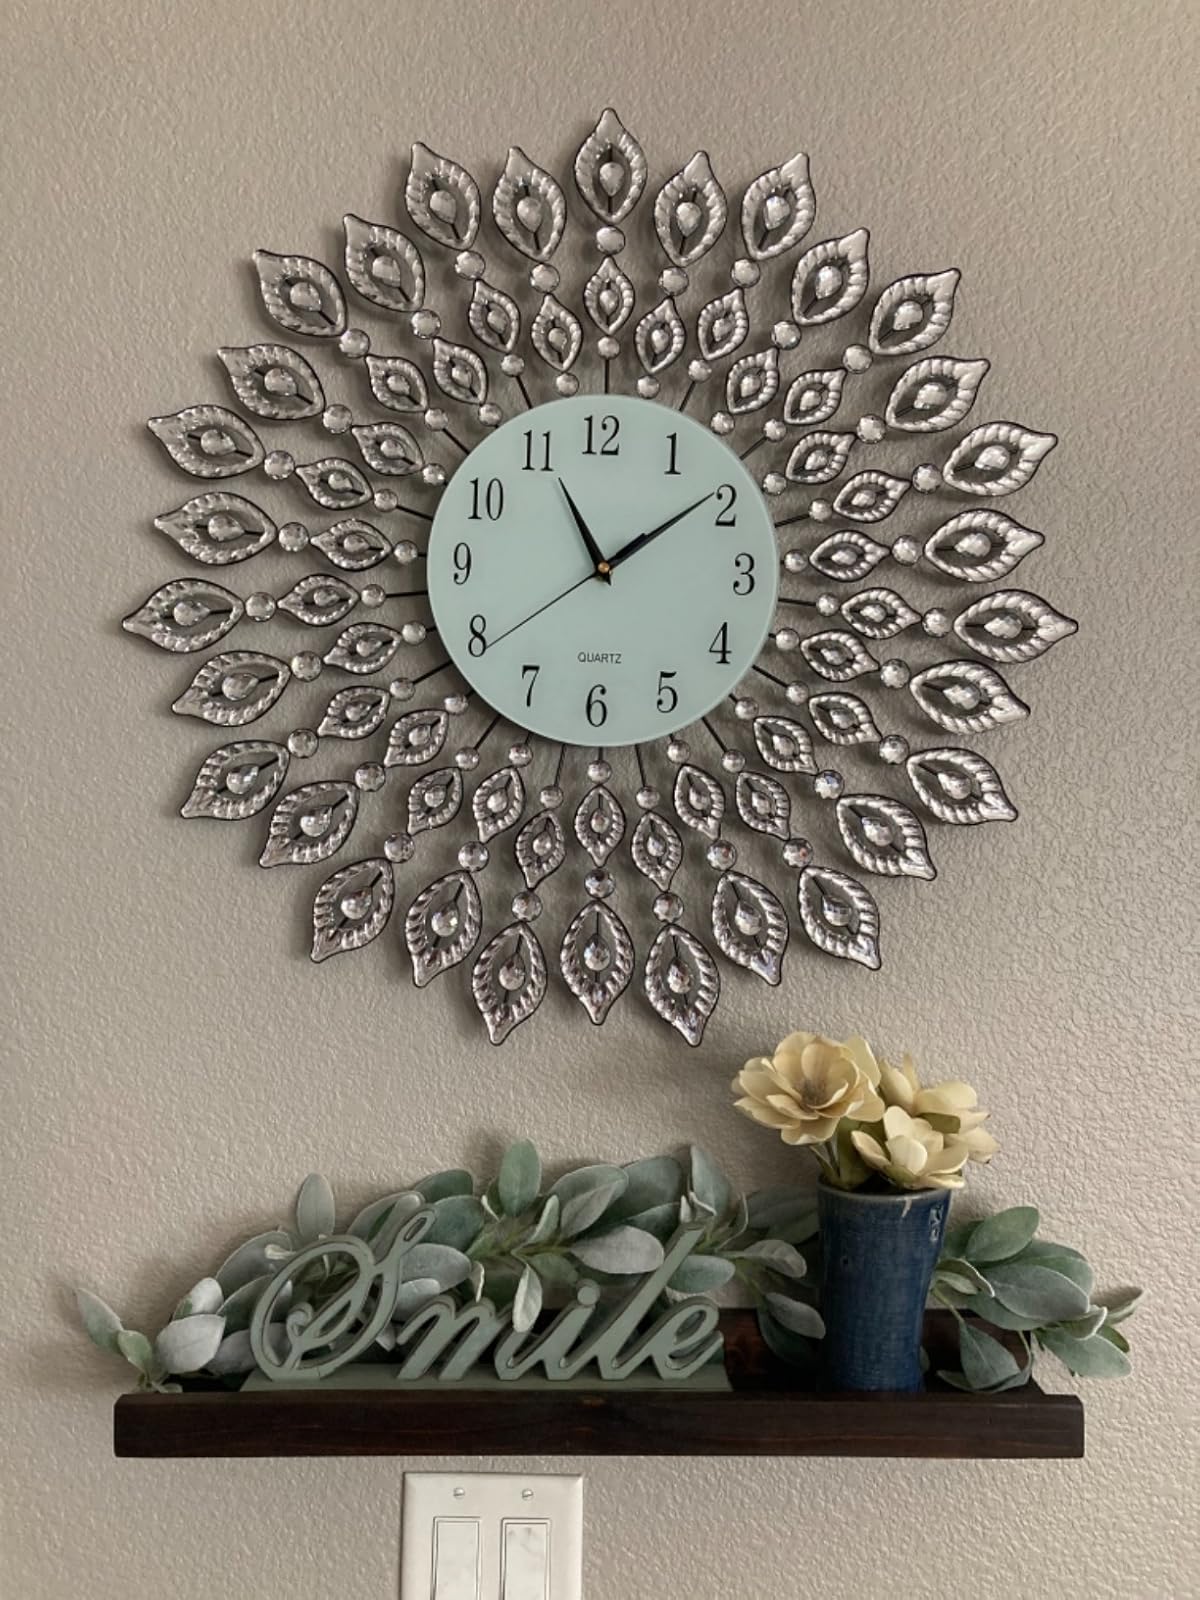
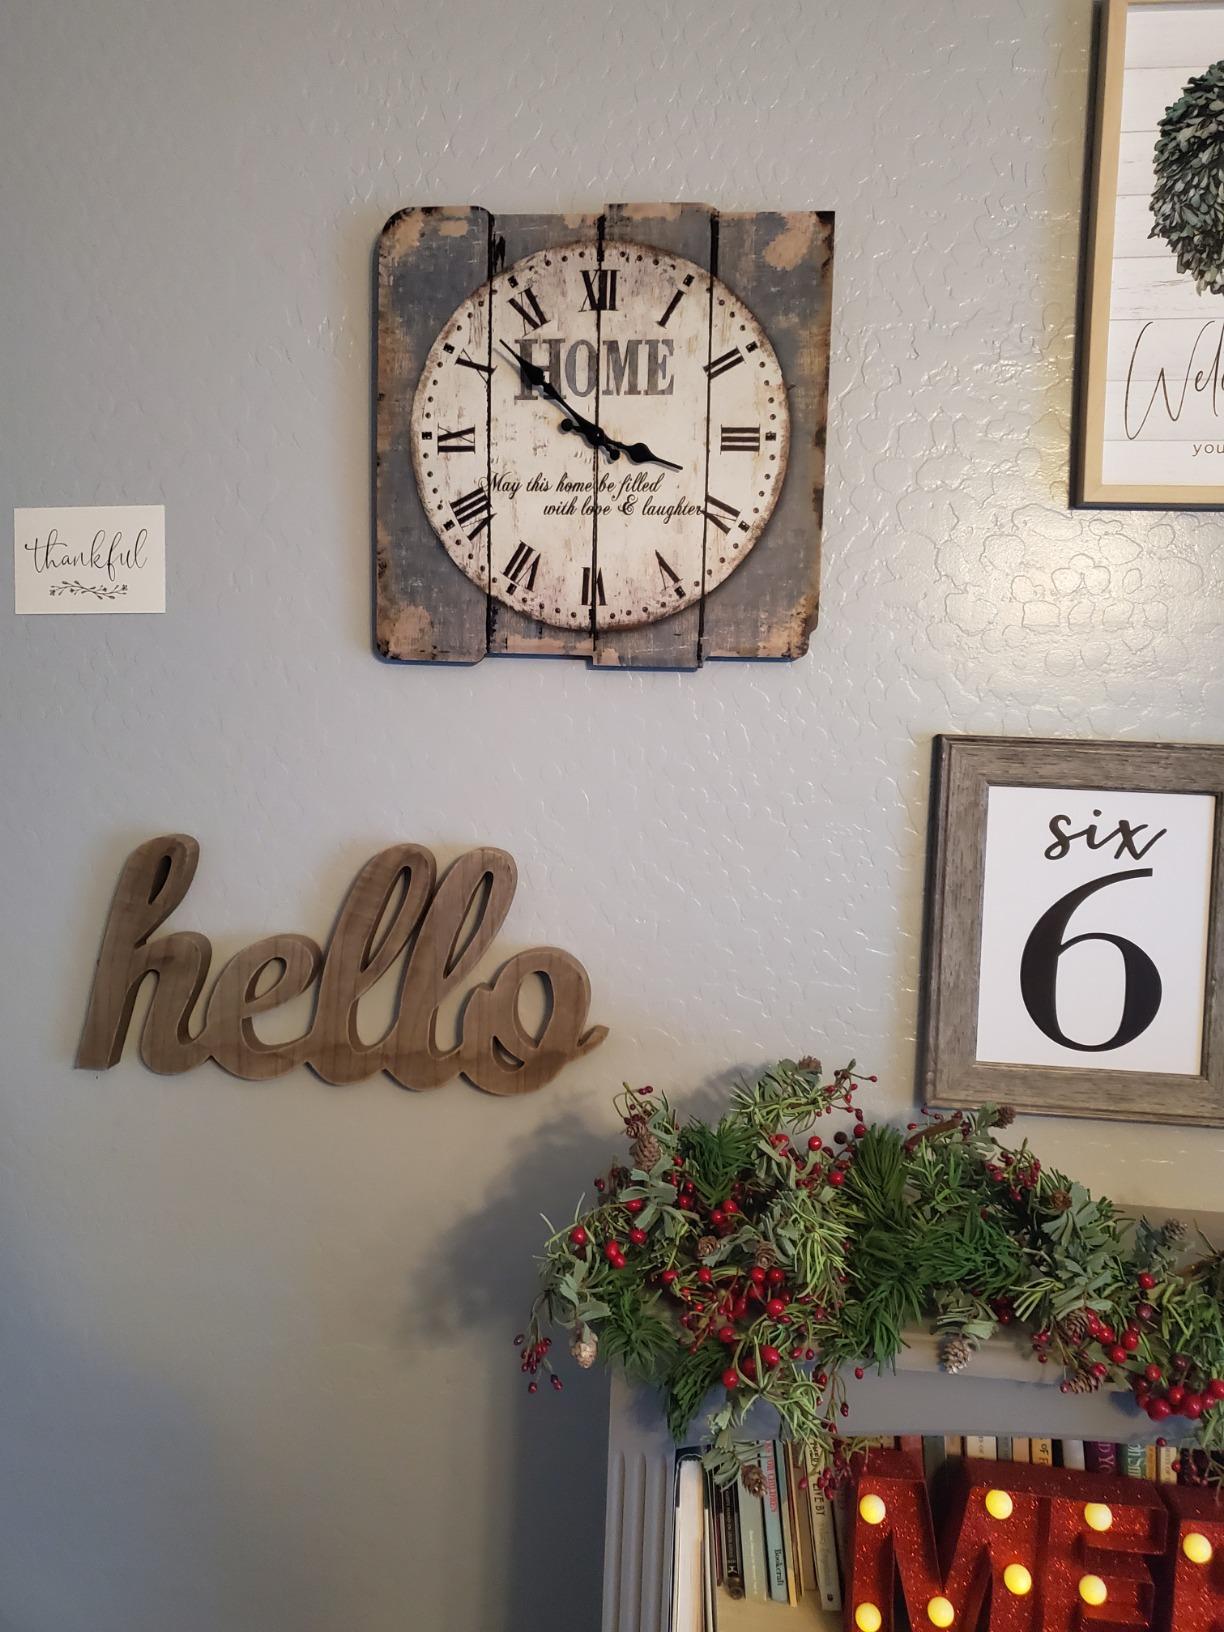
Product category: clock
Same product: no